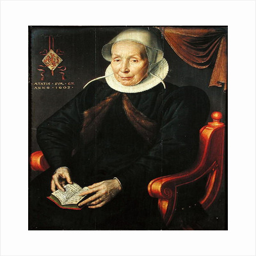
portrait of person by visual artist .